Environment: real
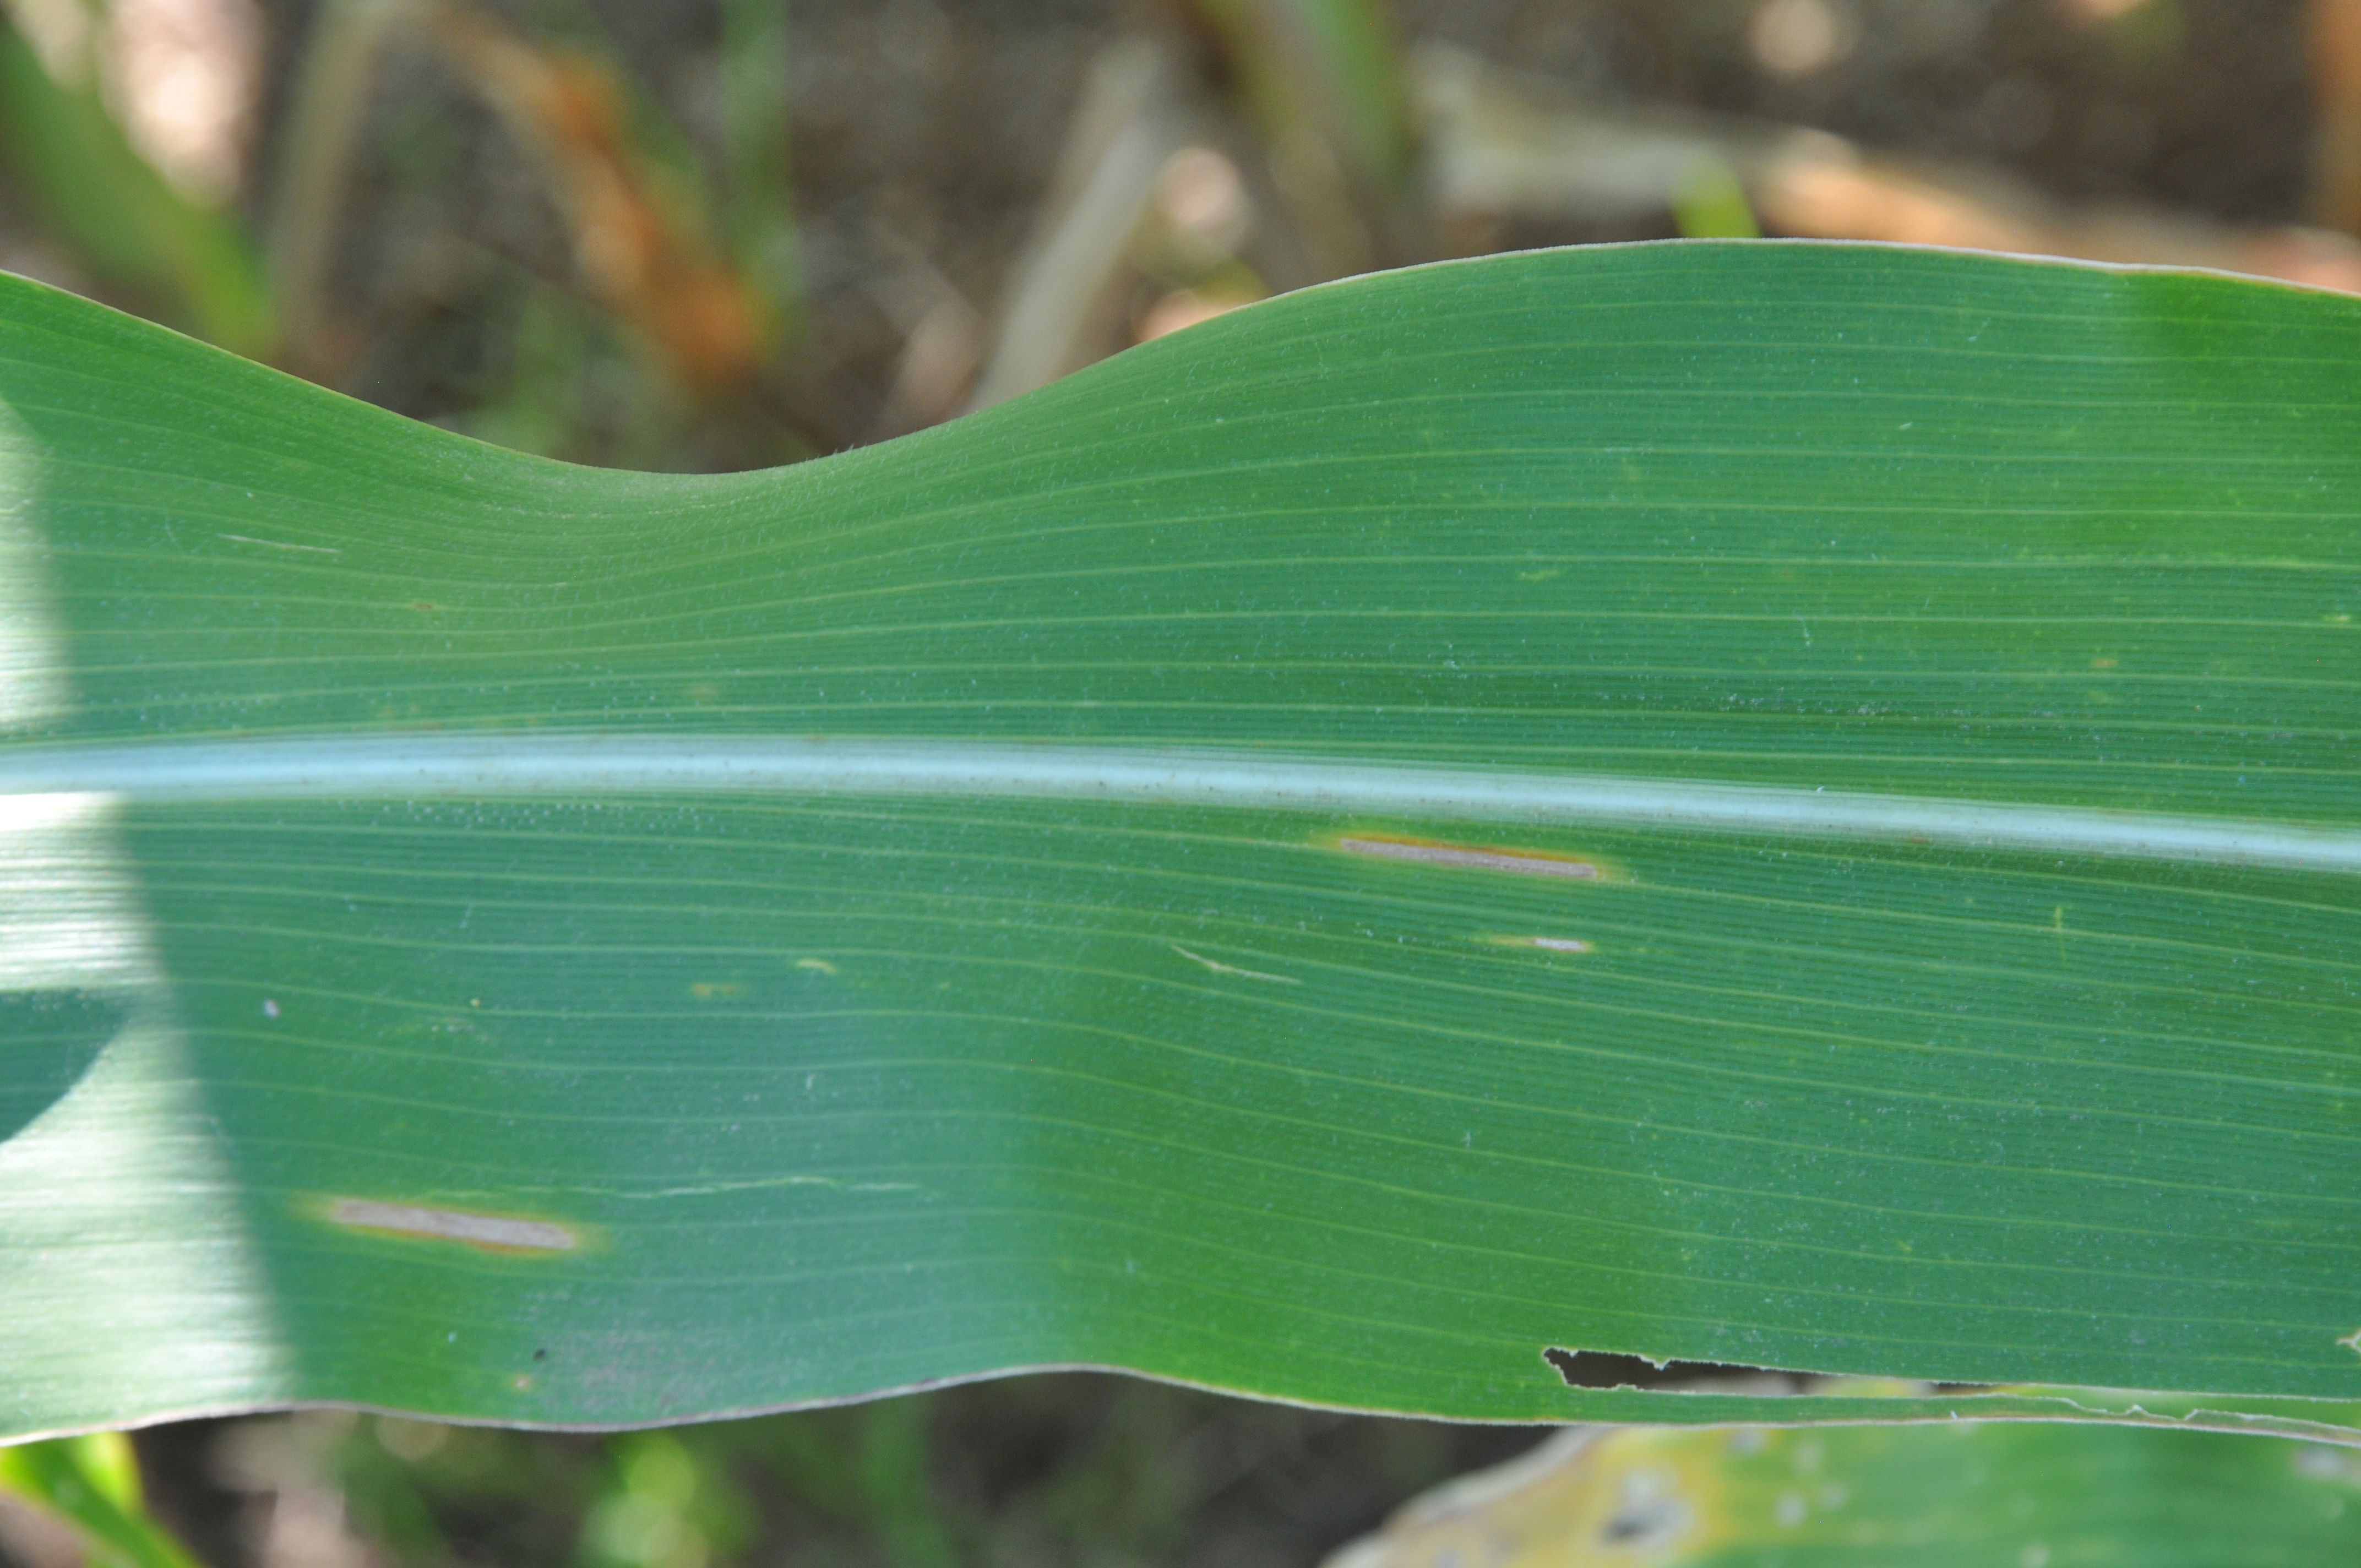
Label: gray_leaf_spot